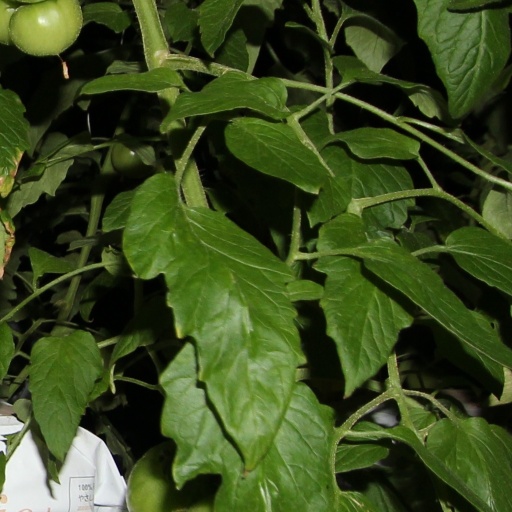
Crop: tomato